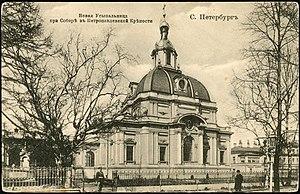
Saint-Pétersbourg. Forteresse Pierre-et-Paul. Русский: Санкт-Петербург. Петропавловская крепость. Великокняжеская усыпальница.
Le mausolée grand-ducal de Saint-Pétersbourg est un édifice de Saint-Pétersbourg, en Russie, qui abrite les tombeaux de certains grands-ducs et grandes-duchesses de Russie. Il est construit entre 1897 et 1908 sur les plans de l'architecte russe David Ivanovitch Grimm.